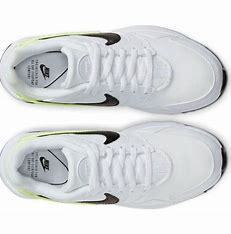
Brand: Nike
Model: LD Victory